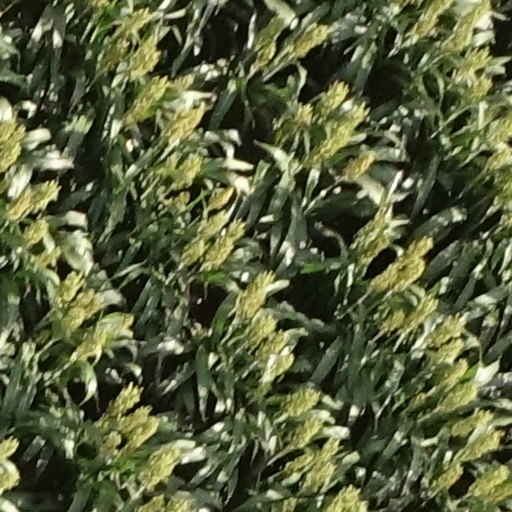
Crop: sorghum